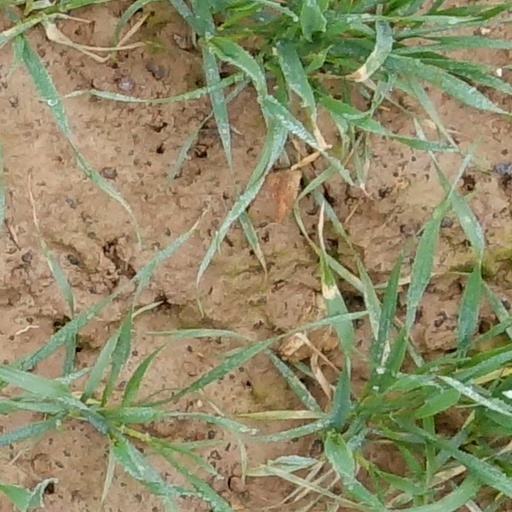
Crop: wheat